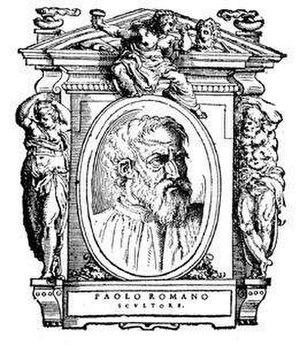
Paolo Tacconi ou Paolo di Mariano ou Paolo di Mariano di Tuccio Taccone, plus connu sous le nom de Paolo Romano, anciennement francisé en Paul Romain, né à Sezze vers 1445, mort vers 1470, est un sculpteur italien du XVᵉ siècle. Vasari lui reconnaît un talent supérieur à celui de son contemporain Mino del Reame.